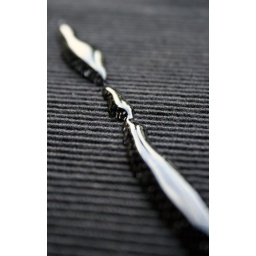
I spilled water over my kitchen table.